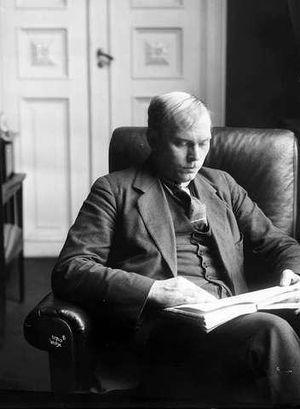
Olaf Bull, né à Oslo le 10 novembre 1883 et mort dans la même ville le 29 juin 1933, est un poète norvégien, l'un des plus importants de son pays.